Toado

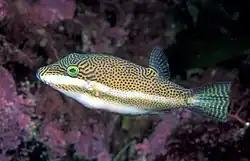
Clown toado ("Canthigaster callisterna")

Toado is a common name for a variety of species of fish in the family Tetraodontidae, including: